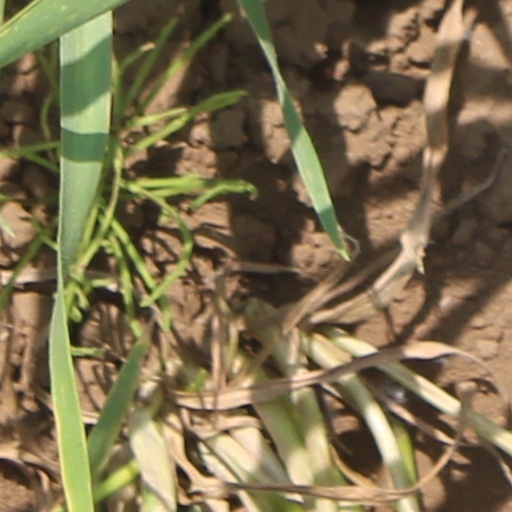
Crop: wheat